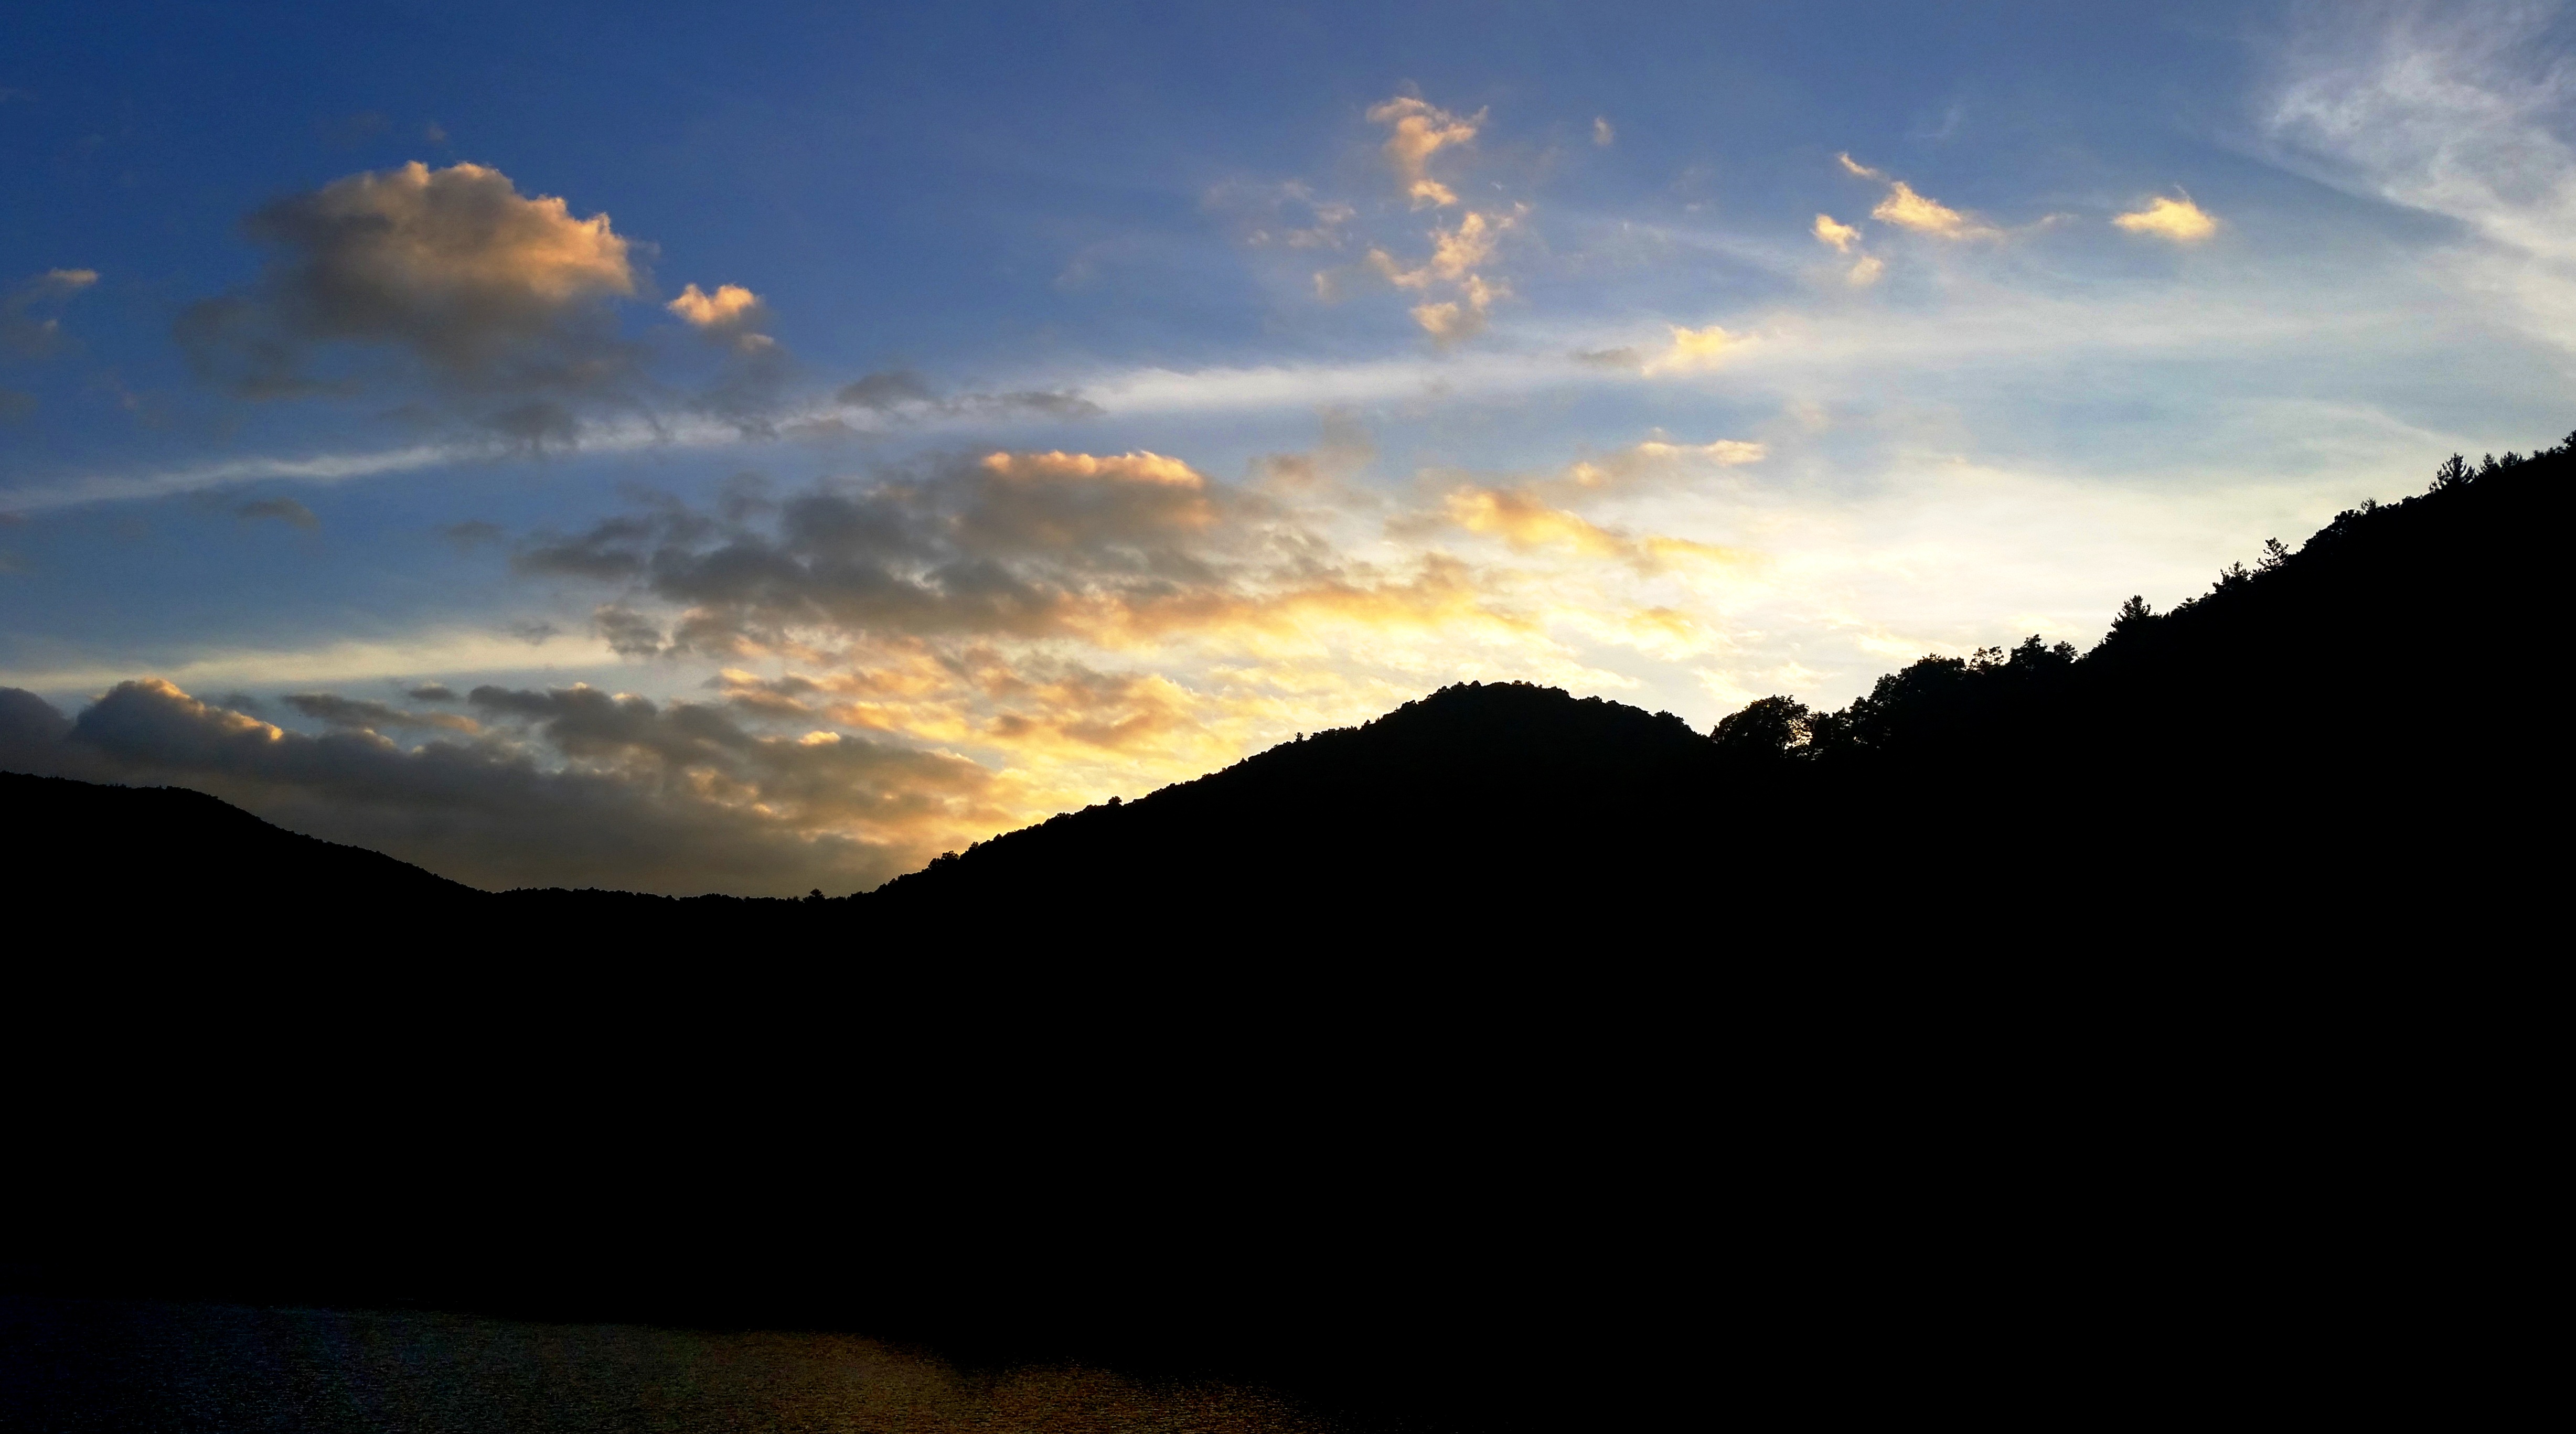
landscape, nature, outdoor, horizon, silhouette, walking, mountain, cloud, sky, sun, sunrise, sunset, hiking, sunlight, morning, hill, adventure, backpack, view, dawn, atmosphere, peak, explore, recreation, dusk, evening, hike, camping, mountains, active, afterglow, atmospheric phenomenon, mountainous landforms, state parks